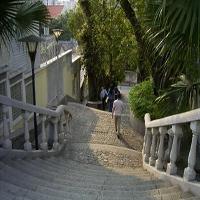
Weather: sun or clear